Indicator organism

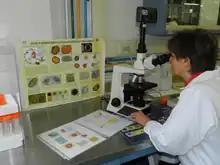
Identification and quantification of helminth eggs at UNAM university in Mexico City, Mexico

The eggs from helminths (parasitic worms) are a commonly used indicator organism to assess the safety of sanitation and wastewater reuse systems (such schemes are also called reuse of human excreta). This is because they are the most resistant pathogens of all types of pathogens (pathogens can be viruses, bacteria, protozoa and helminths). It means they are relatively hard to destroy through conventional treatment methods. They can survive for 10–12 months in tropical climates. These eggs are also called "ova" in the literature.